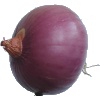
Label: Onion Red Peeled 1